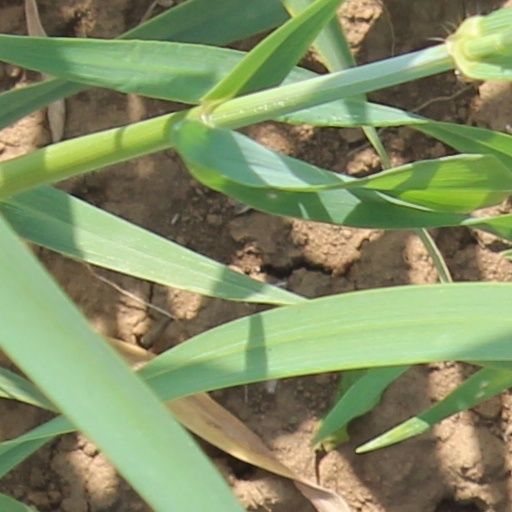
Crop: wheat